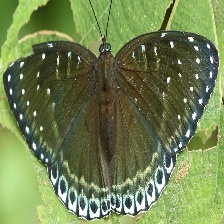
Species: POPINJAY